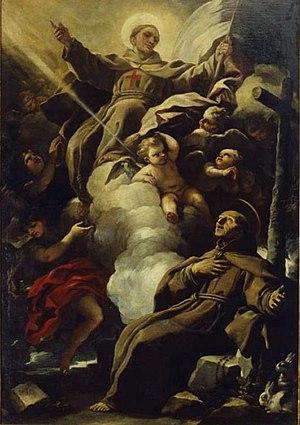
Pierre d'Alcantara est un réformateur des frères mineurs déchaussés et participe à celle des carmélites. À l'origine de la spiritualité dite déchaussée, il est reconnu saint par l'Église catholique.